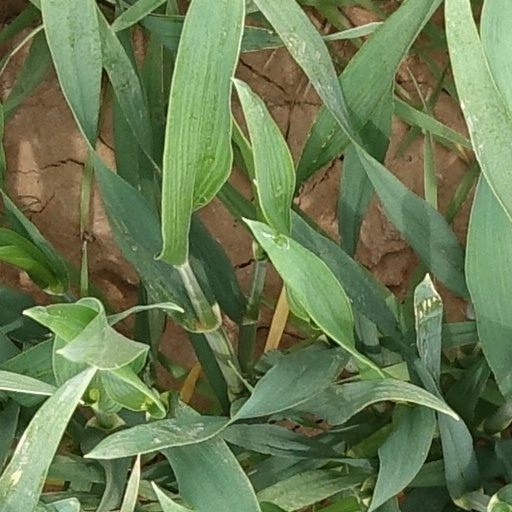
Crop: wheat